Thomas W. Benoist

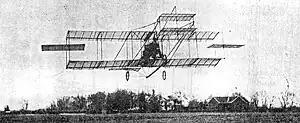

Benoist soon purchased a Curtiss-type airplane built by Howard Gill and learned to fly it, making his first flight on September 18, 1910, at the Kinloch Park Aero Club field in Kinloch, Missouri. He gave flying exhibitions in the Midwestern and Southern United States, but an injury he suffered in a flying mishap during one of them prevented him from taking part in an international aviation meet in mid-October 1910.